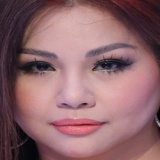
ca sĩ Minh Tuyết